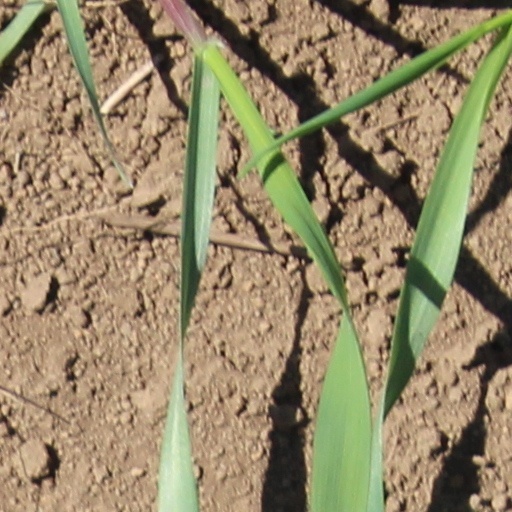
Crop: wheat